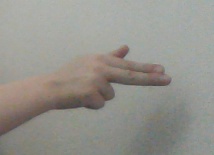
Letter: ghain